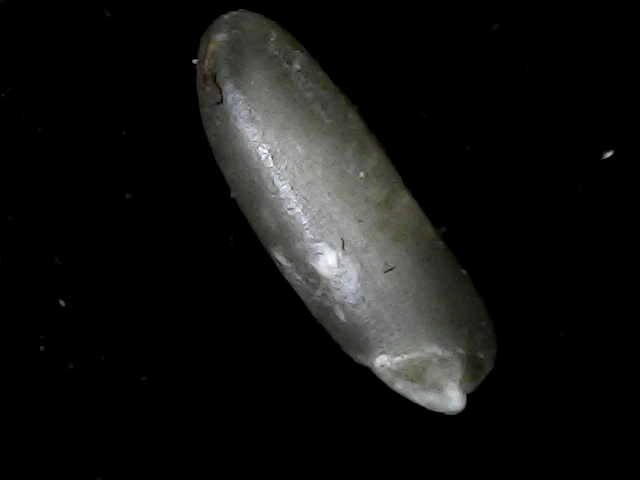
Rice variety: BD79